Korg (character)

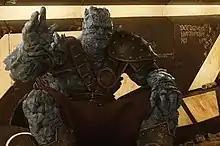
Korg as he appears in the 2017 film "", played by the director Taika Waititi.

Korg appears in media set in the Marvel Cinematic Universe (MCU), voiced and motion captured by Taika Waititi. Waititi based Korg's voice and mannerisms on Polynesian/Maori New Zealanders, who are usually soft-spoken and known for using humor.